History of Poland (1989–present)

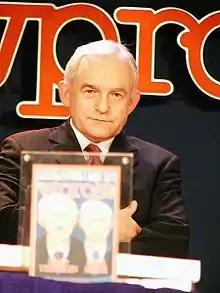
Leszek Miller, Prime Minister (2001–04)

In the September 2001 parliamentary elections, the SLD triumphed on the back of voter disillusionment with the AWS government and internal bickering within that bloc. So much so that this former ruling party did not enter parliament due to falling below the 8% threshold for coalitions. (Symptomatically, they had failed to form a formal political party, which has only a 5% threshold, and formally remained a "coalition" of parties).